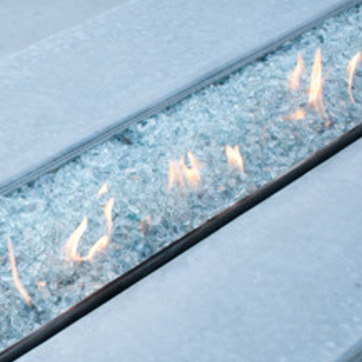
Material: other